Ross Bjork

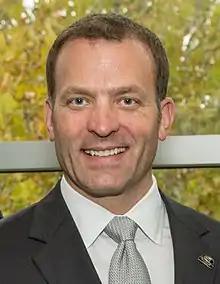
Bjork in 2017

Ross Bjork (born October 22, 1972) is the athletics director for The Ohio State University. He previously served as the director of athletics for Texas A&M University, University of Mississippi and Western Kentucky University. He has also previously worked for the University of Miami, UCLA, and the University of Missouri.